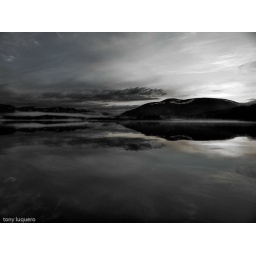
Mid Summer on the lake in front of my house in canoe with my dog